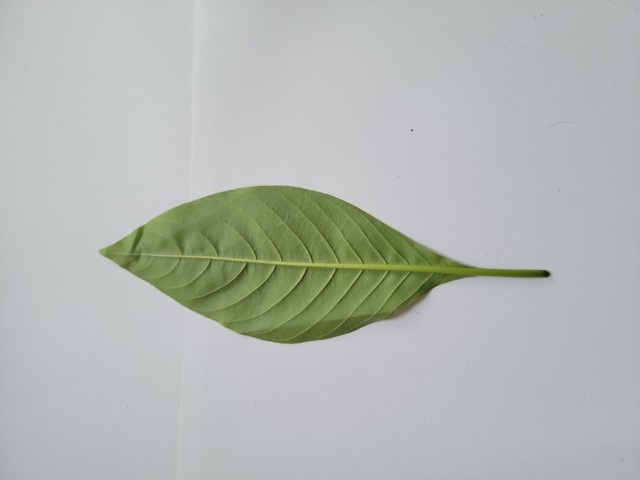
Plant: basok